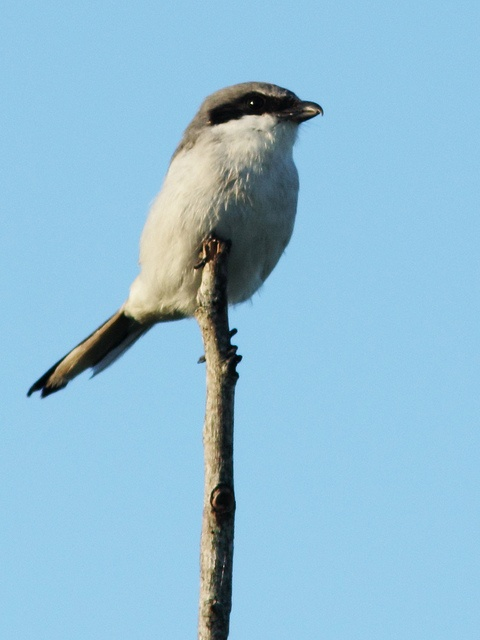
White and grey bird sitting on the top of a branch.
A gray and white bird sitting on tree branch.
A small bird sits at the very top of a twig.
A bird is standing at the very top of a tree branch.
a bird that is standing on a stick